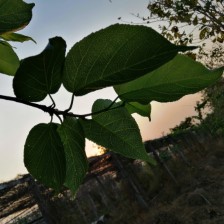
Variety: TaiwanMeacho